Henri Dès

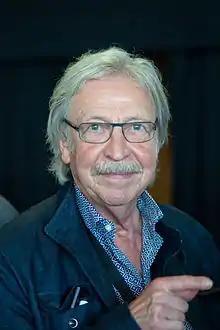
Henri Dès

Henri Dès (born Henri Destraz 14 December 1940) is a Swiss French-language children's singer and songwriter immensely popular in European Francophone countries. In 1970, he released his first album, "Retour". Dès also founded his own record label, Disques Mary-Josée, which he named after his wife.